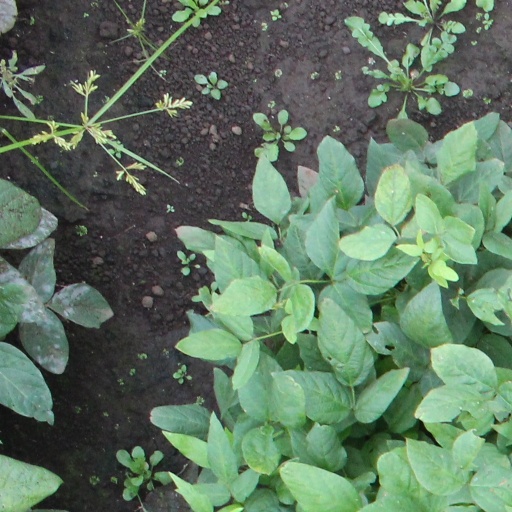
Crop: soybean